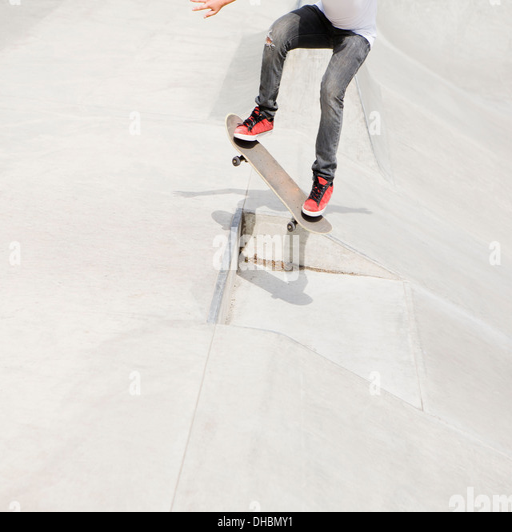
a teenage boy balancing on a skateboard in the city